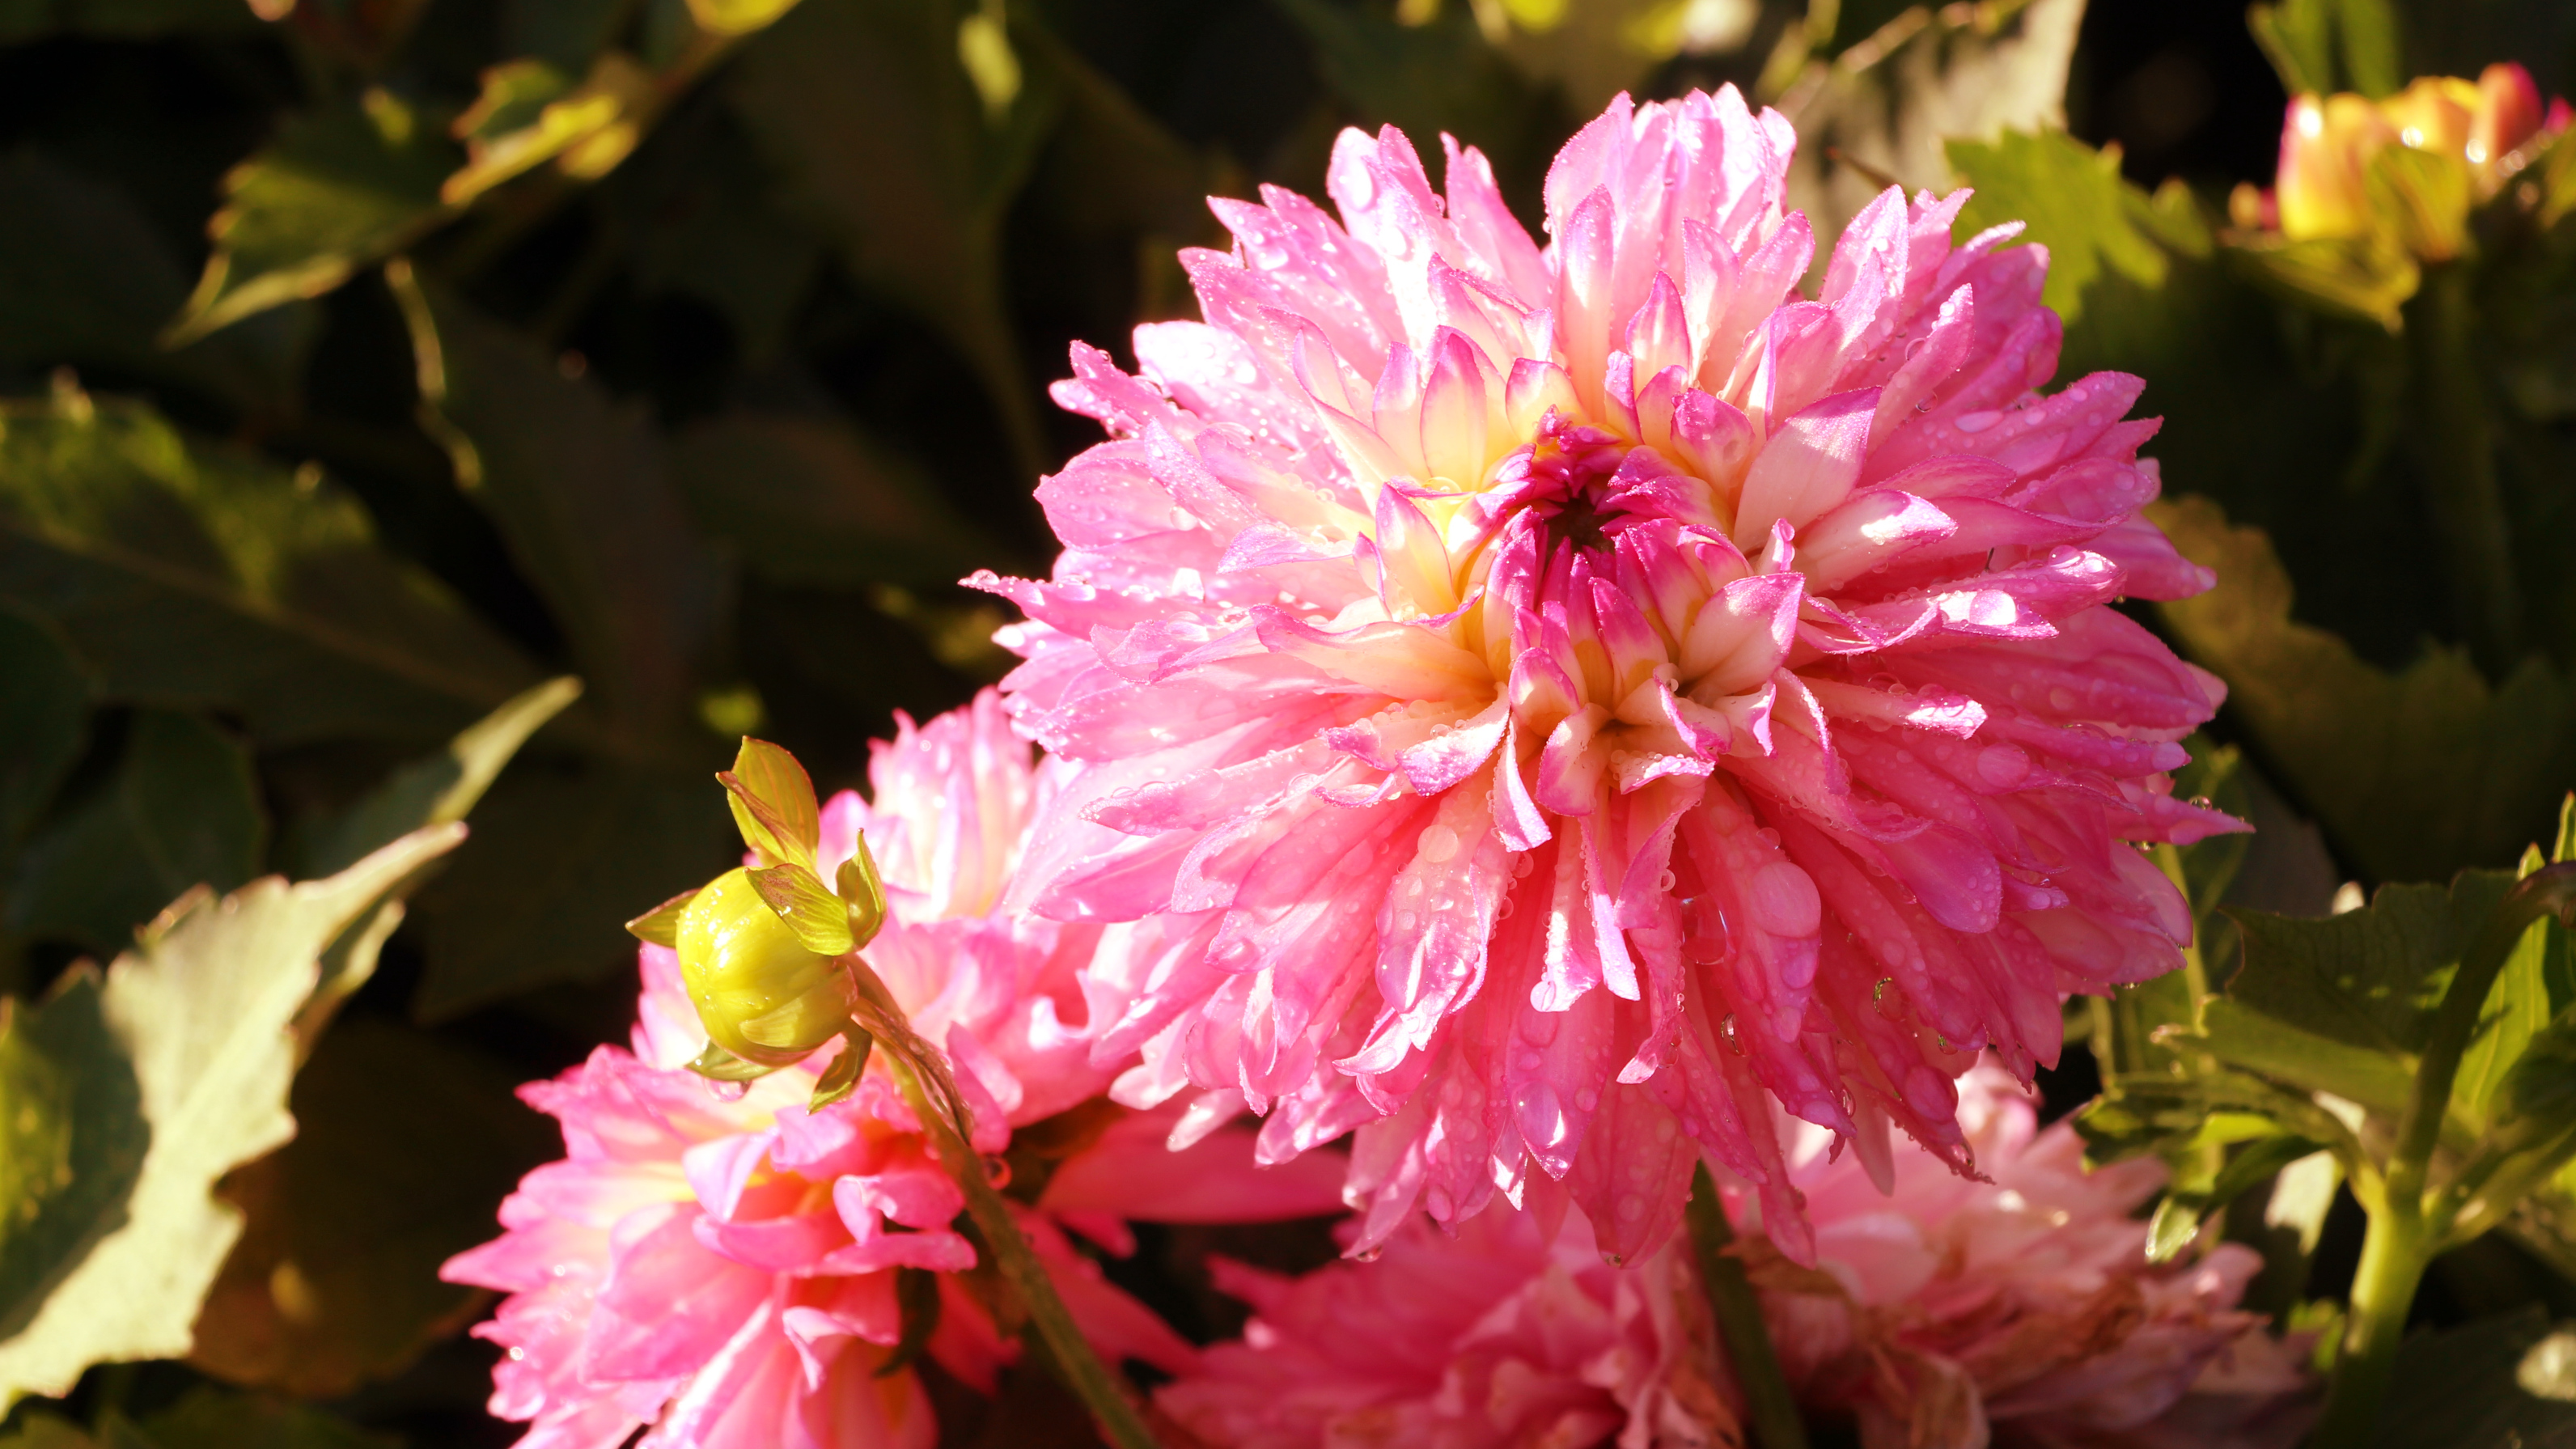
flower, blooming, garden, dalia, plant, petal, natural environment, pink, magenta, flowering plant, annual plant, terrestrial plant, shrub, close up, wildflower, groundcover, herbaceous plant, macro photography, blossom, floristry, pink family, peach, plant stem, perennial plant